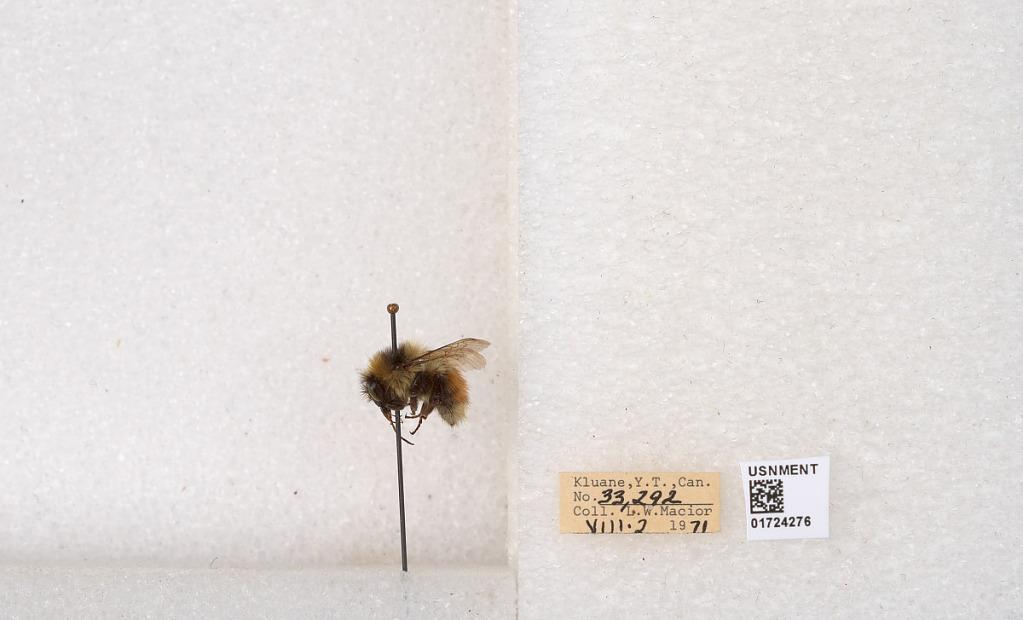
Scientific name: Bombus (Pyrobombus) sylvicola Kirby
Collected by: L. Macior
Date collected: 1971-8-2
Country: Canada
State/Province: Yukon Teritory
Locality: Kluane National Park and Reserve
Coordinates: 60.7493, -139.504